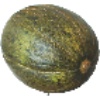
Label: Melon Piel de Sapo 1